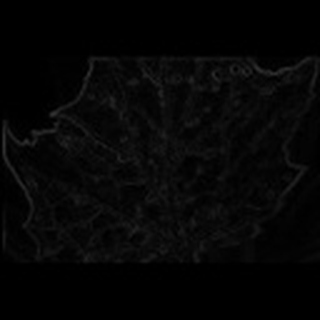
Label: cotton_aphids